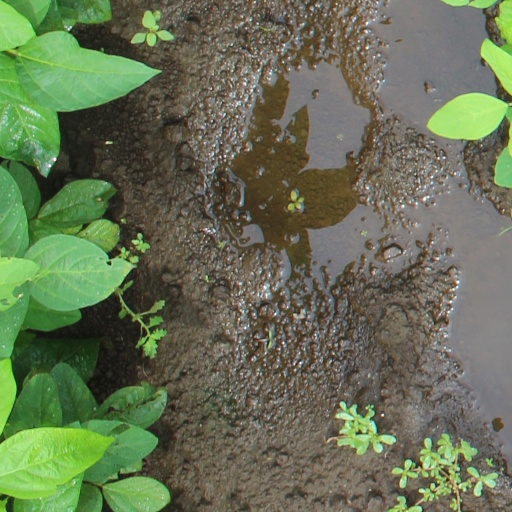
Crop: soybean